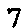
Label: 7